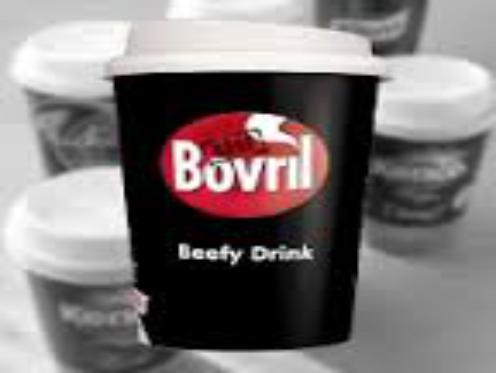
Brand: Bovril
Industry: Food